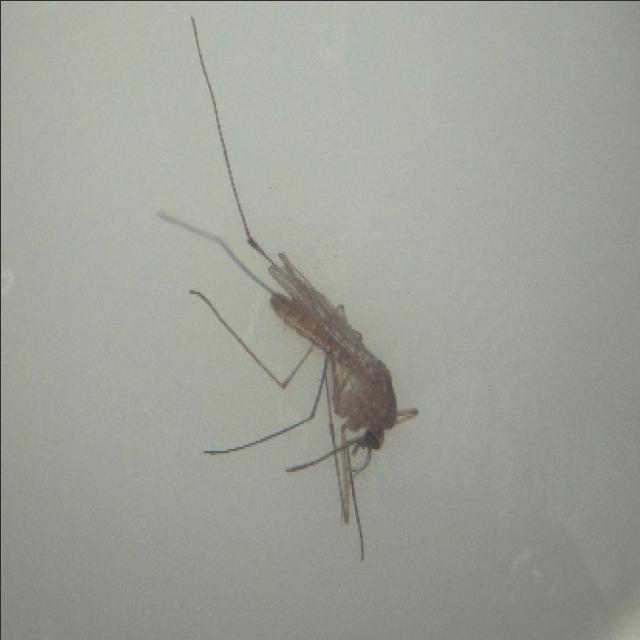
Species: culex_pipiens